Clanfield, Oxfordshire

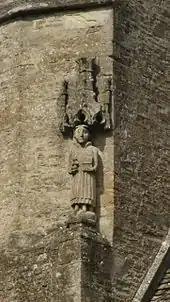
Medieval statue of St Stephen on the church tower

The parish had two water mills at Little Clanfield on Little Clanfield Brook. One of them, Little Clanfield Mill, is now a private house but its machinery remains operational. The road between Witney and Clanfield was a turnpike from 1771 until 1874.